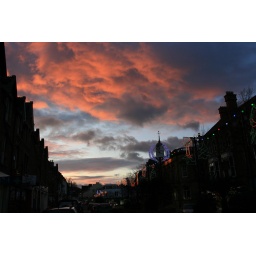
The sky turned red just before Christmas, but no snow for us here in Minehead!